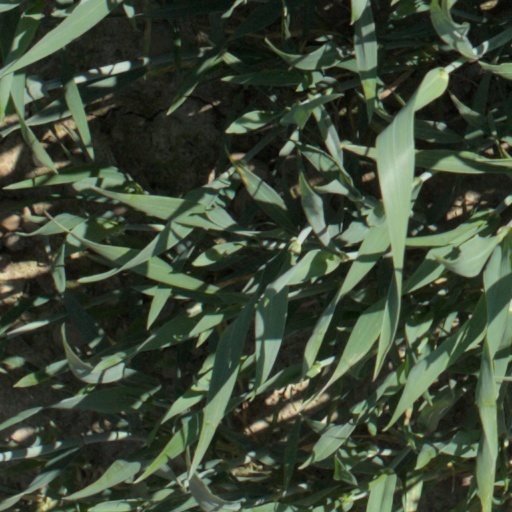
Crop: wheat